Battle of Monett's Ferry

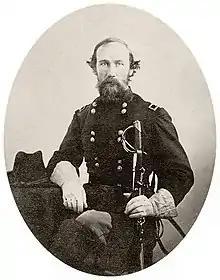
Edmund J. Davis

The infantry under Emory's immediate command were his own XIX Corps division, Birge's soldiers, and Brigadier General Robert Alexander Cameron's XIII Corps division. He also had available Brigadier General Richard Arnold's cavalry and Captain Henry W. Closson's artillery. Deciding against a frontal assault, Emory ordered Birge to take his 3rd Brigade, two of Cameron's regiments, and the 13th Connecticut Infantry Regiment to go upstream and look for a ford. Meanwhile, Emory sent Colonel Edmund J. Davis' 4th Cavalry Brigade downstream to look for a viable crossing. Davis' mission ended in failure, but Birge's troops encountered a local Black man who showed them a little-known ford about upstream. To draw attention away from Birge's flanking column, Emory deployed the 1st and 2nd Brigades of his own division opposite the ferry crossing in a show of force. The 47th Pennsylvania Infantry Regiment, the only regiment from Pennsylvania to participate in Banks' 1864 Red River Campaign, was assigned by Emory to protect and support his artillery.